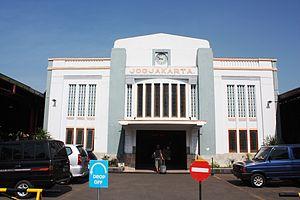
Yogyakarta, prononcé [dʒok'dʒa'karta] ou [jo'gja'karta], anciennement écrit Jogjakarta jusqu'à la réforme orthographique de 1972 et appelé souvent Jogja, de son nom officiel Ngayogyakarta Hadiningrat, est une ville d'Indonésie, capitale du territoire spécial du même nom, dans le centre de l'île de Java. La ville a le statut de kota.